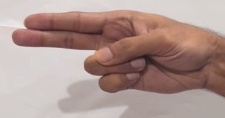
ASL sign: H